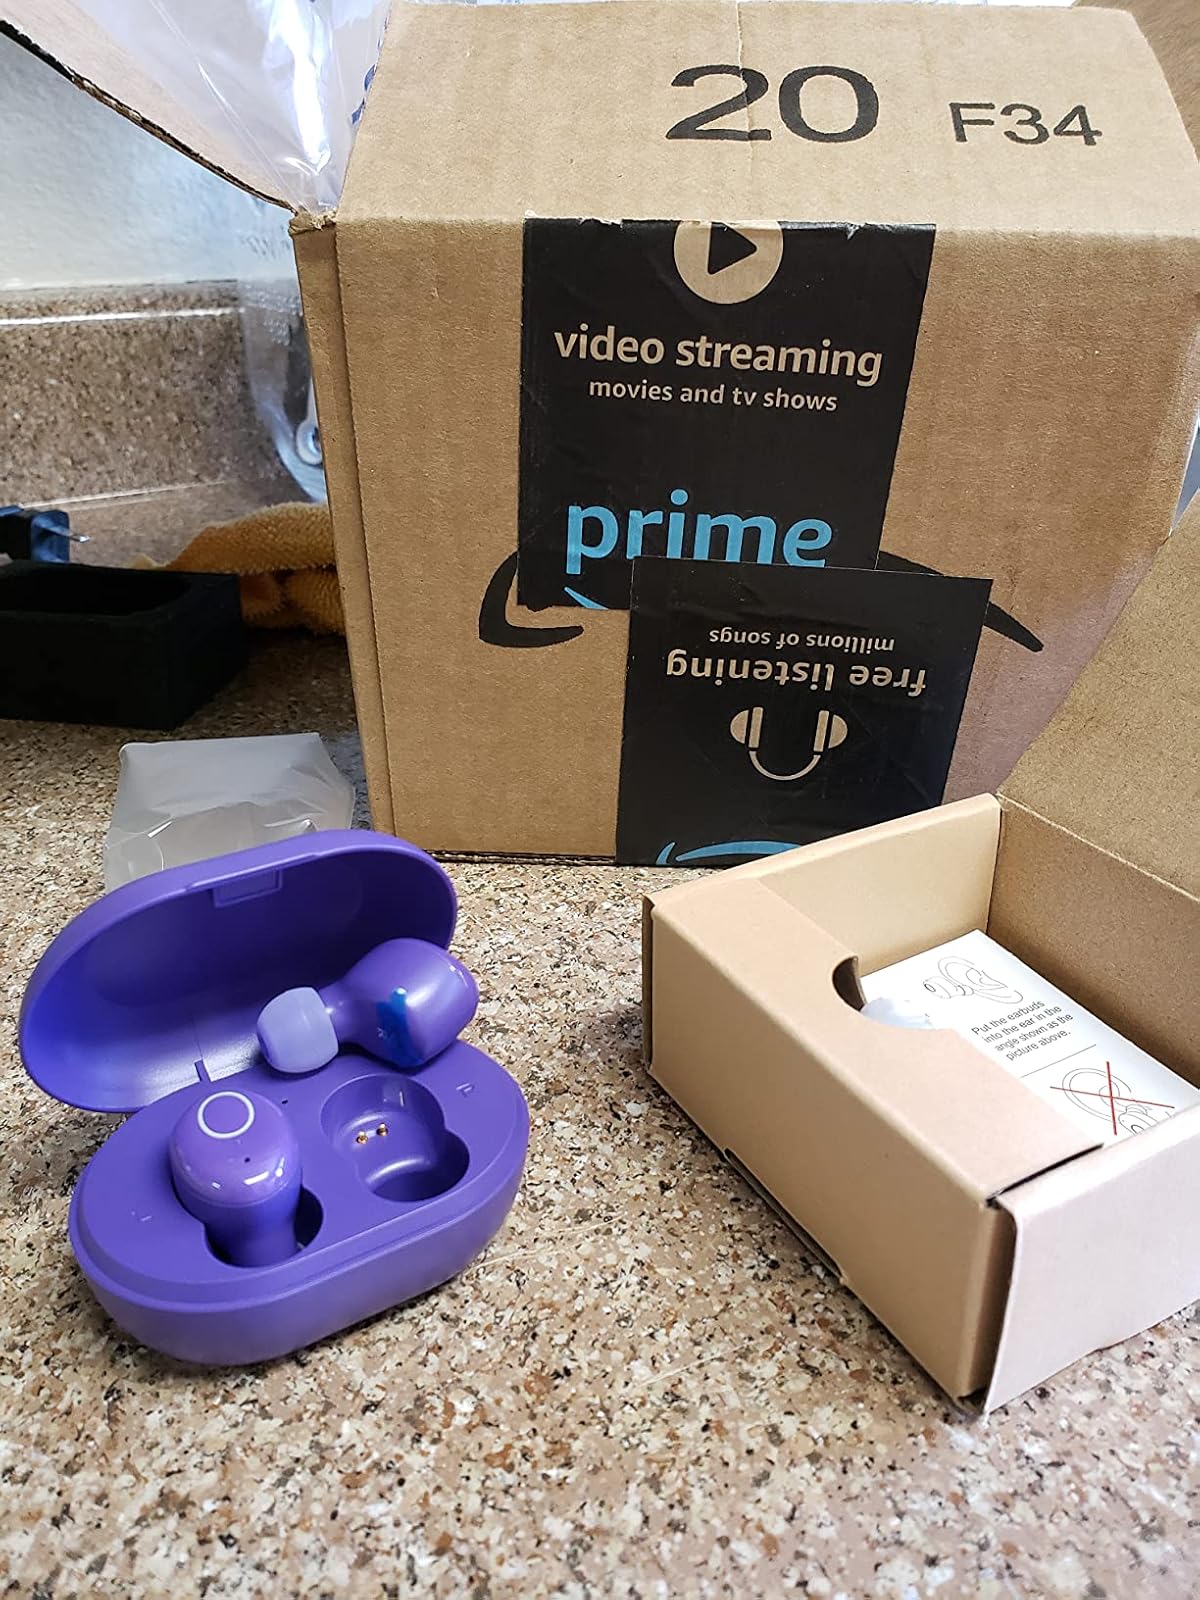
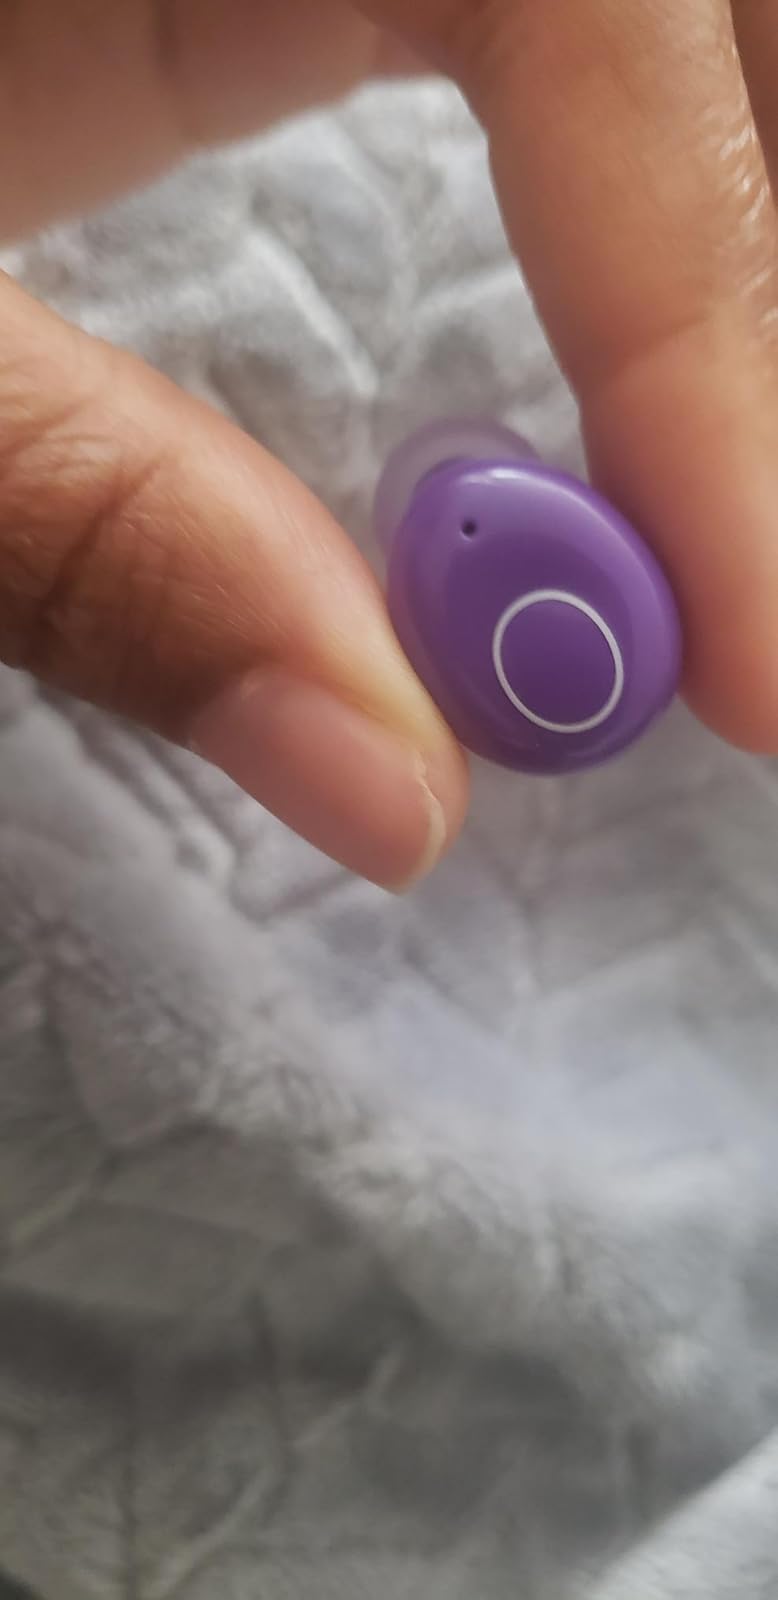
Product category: earbuds
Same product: yes